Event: Nepal Earthquake
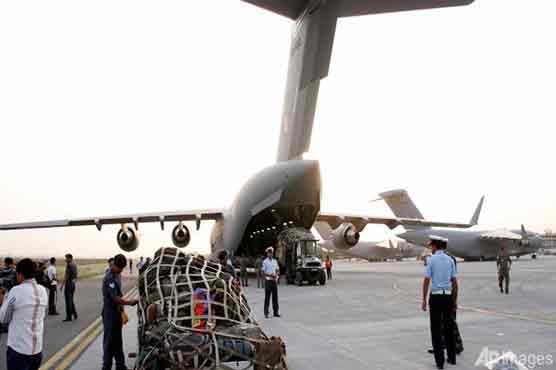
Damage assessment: no_damage